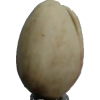
Label: pistachio